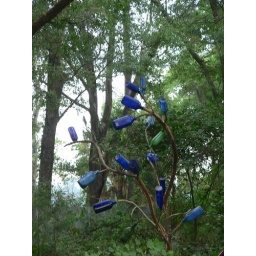
blue bottles hanging on tree in parking lot at Edisto Serpentarium